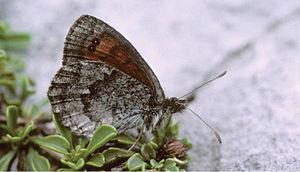
Le Moiré de Carniole ou Moiré de Lorkovic est un lépidoptère appartenant à la famille des Nymphalidae, à la sous-famille des Satyrinae et au genre Erebia.